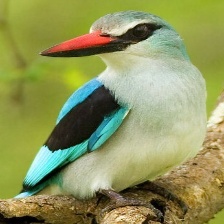
Species: WOODLAND KINGFISHER
Scientific name: HALCYON SENEGALENSIS